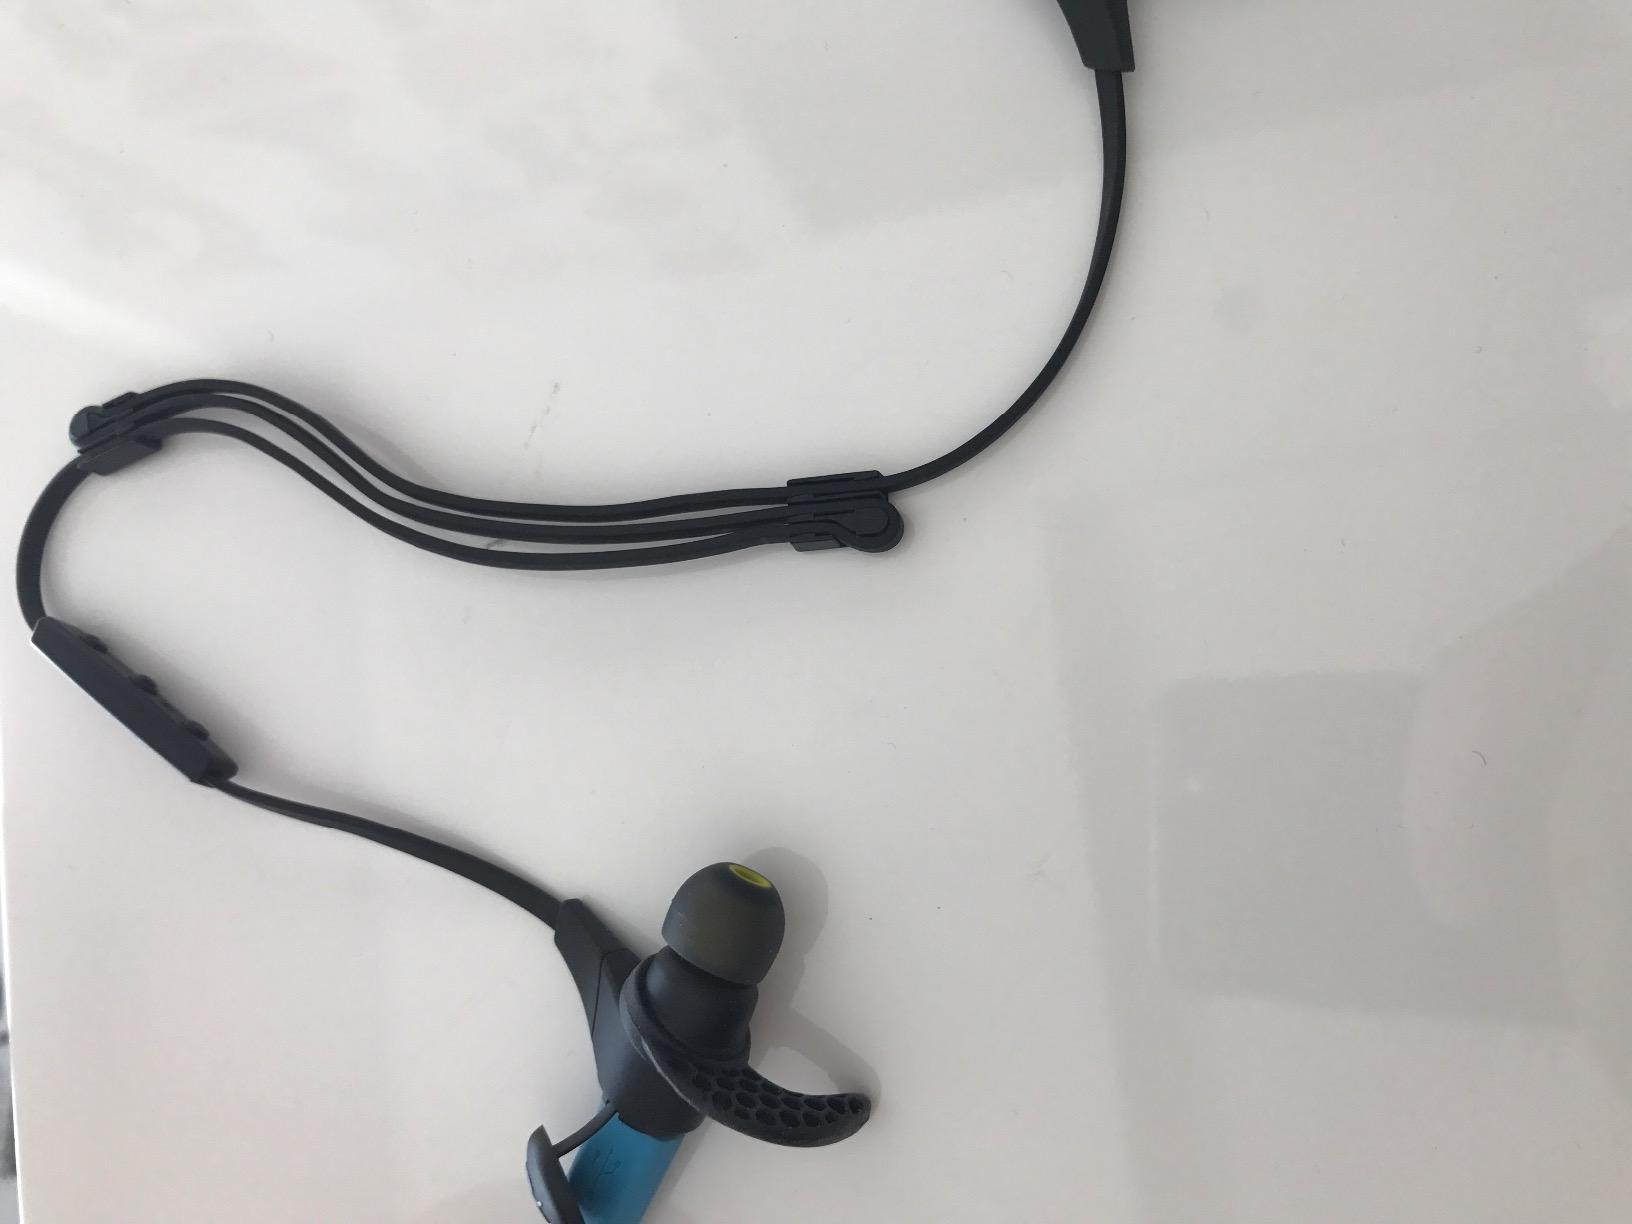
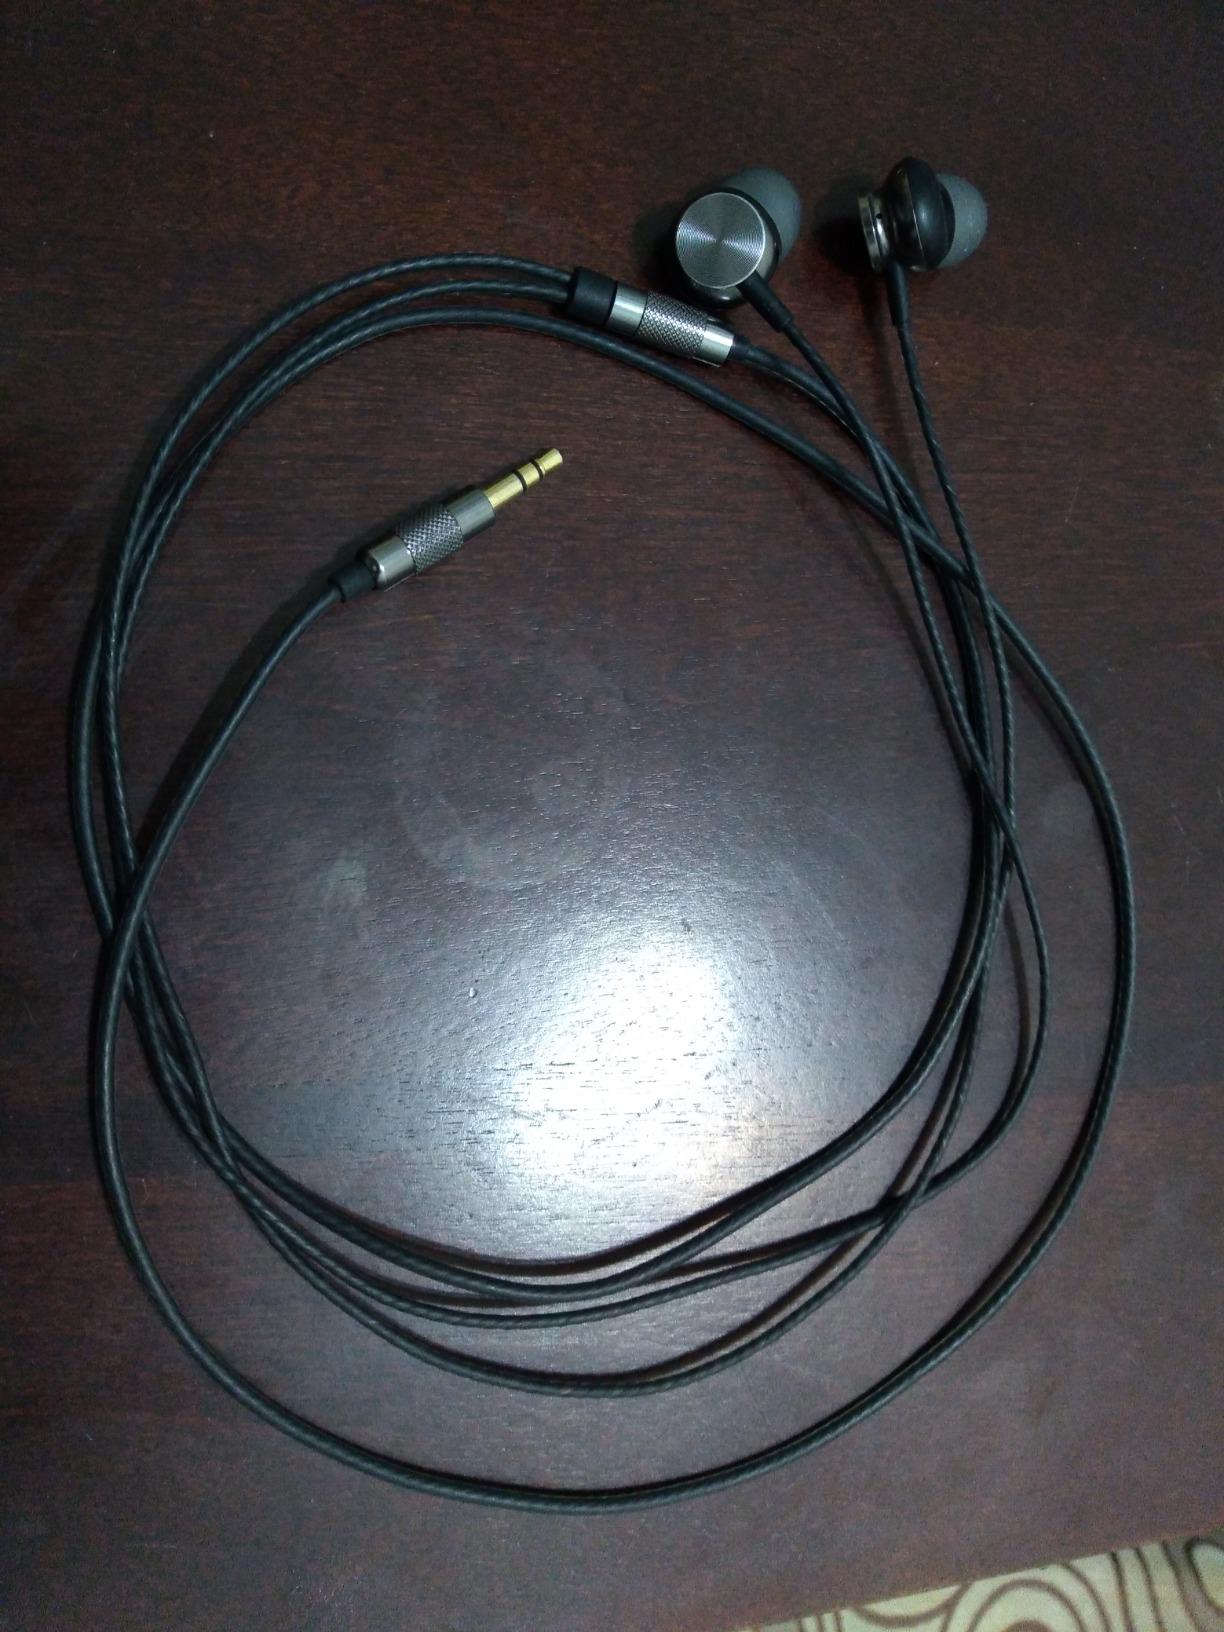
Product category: headphones
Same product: no